Philippine Navy

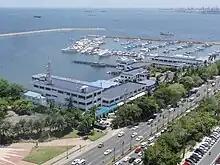
Aerial view of the Philippine Navy Headquarters in Manila.

In 1967 during the first term of Ferdinand Marcos, the maritime law enforcement functions of the Navy were transferred to the Philippine Coast Guard. The duties would stay with the coast guard after 1998 when it became an independent service under the Office of the President and later on the Department of Transportation.